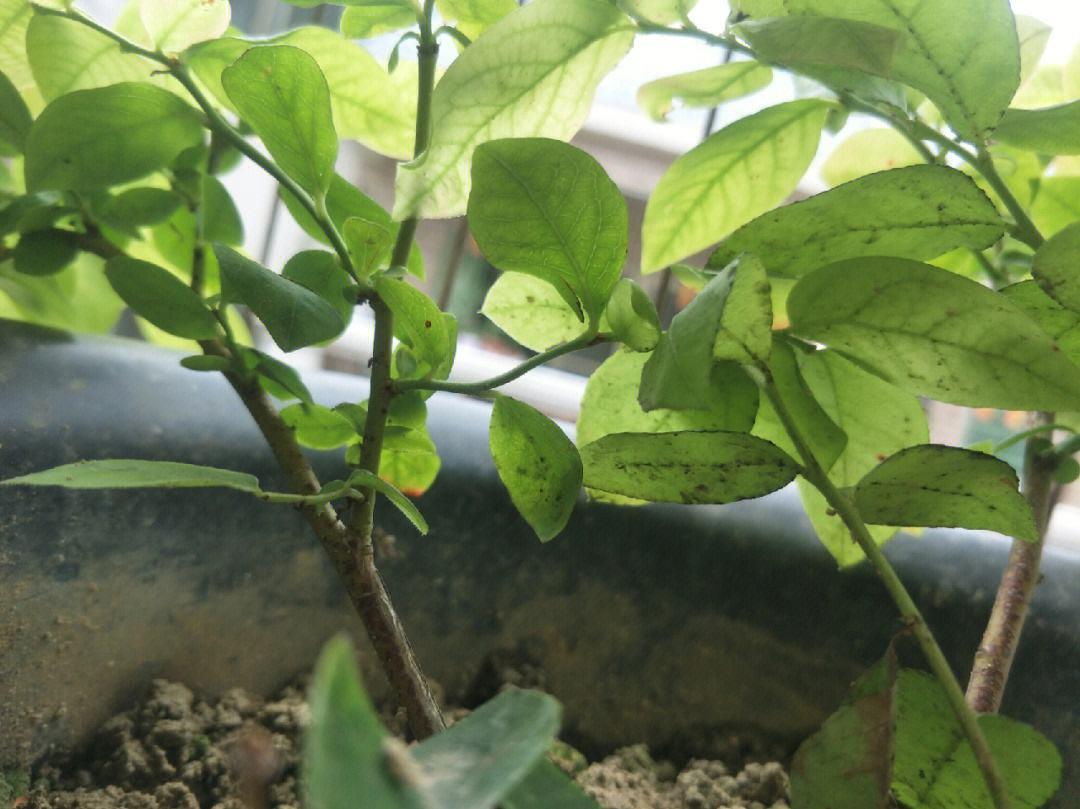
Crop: blueberry
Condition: healthy